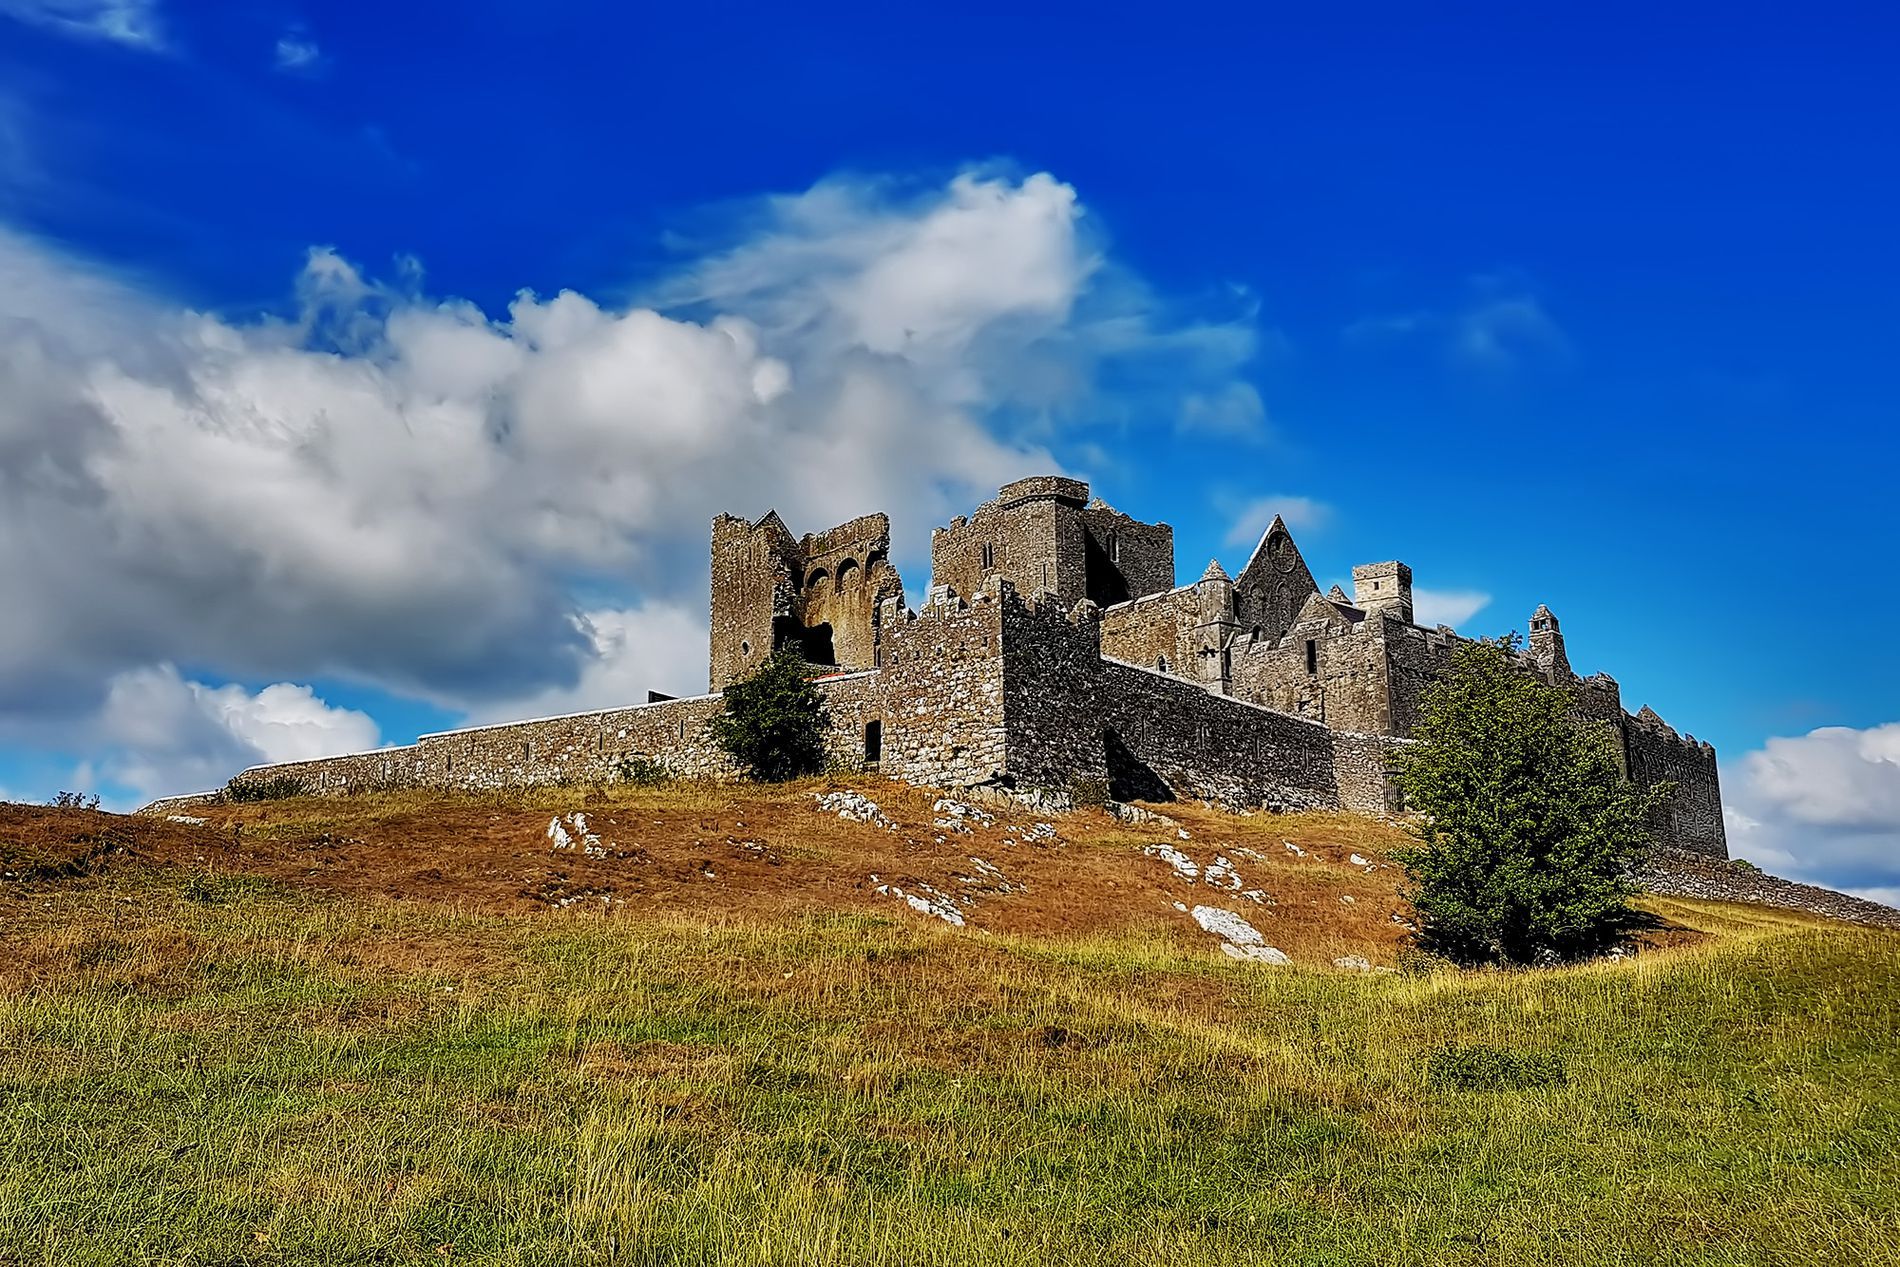
Ruined castle on a grassy hill
A ruined stone castle stands on a grassy hill under a blue sky and white clouds, surrounded by a few trees in a still atmosphere.
A ruined stone castle stands on a grassy hill in shades of brown and green, with small rocks and unclear ground paths in front of the hill under a blue sky and scattered white clouds, surrounded by a few trees in a calm atmosphere. The photo was taken from a low angle to show the castle in the middle of nature. The lighting is soft and natural, the color palette focuses on green, brown and blue with touches of white. The general atmosphere suggests the tranquility of nature, isolation and historical serenity.
Labels: Architecture, Building, Castle, Fortress, House, Housing, Manor, Ruins, sky, tree, slope, Grassy hill, stone castle
Camera: samsung SM-G950F
Lens: Samsung Galaxy S8 Rear Camera
Aperture: F1.7
Exposure: 1/3040 sec
ISO: 40
Focal length: 4.2 mm